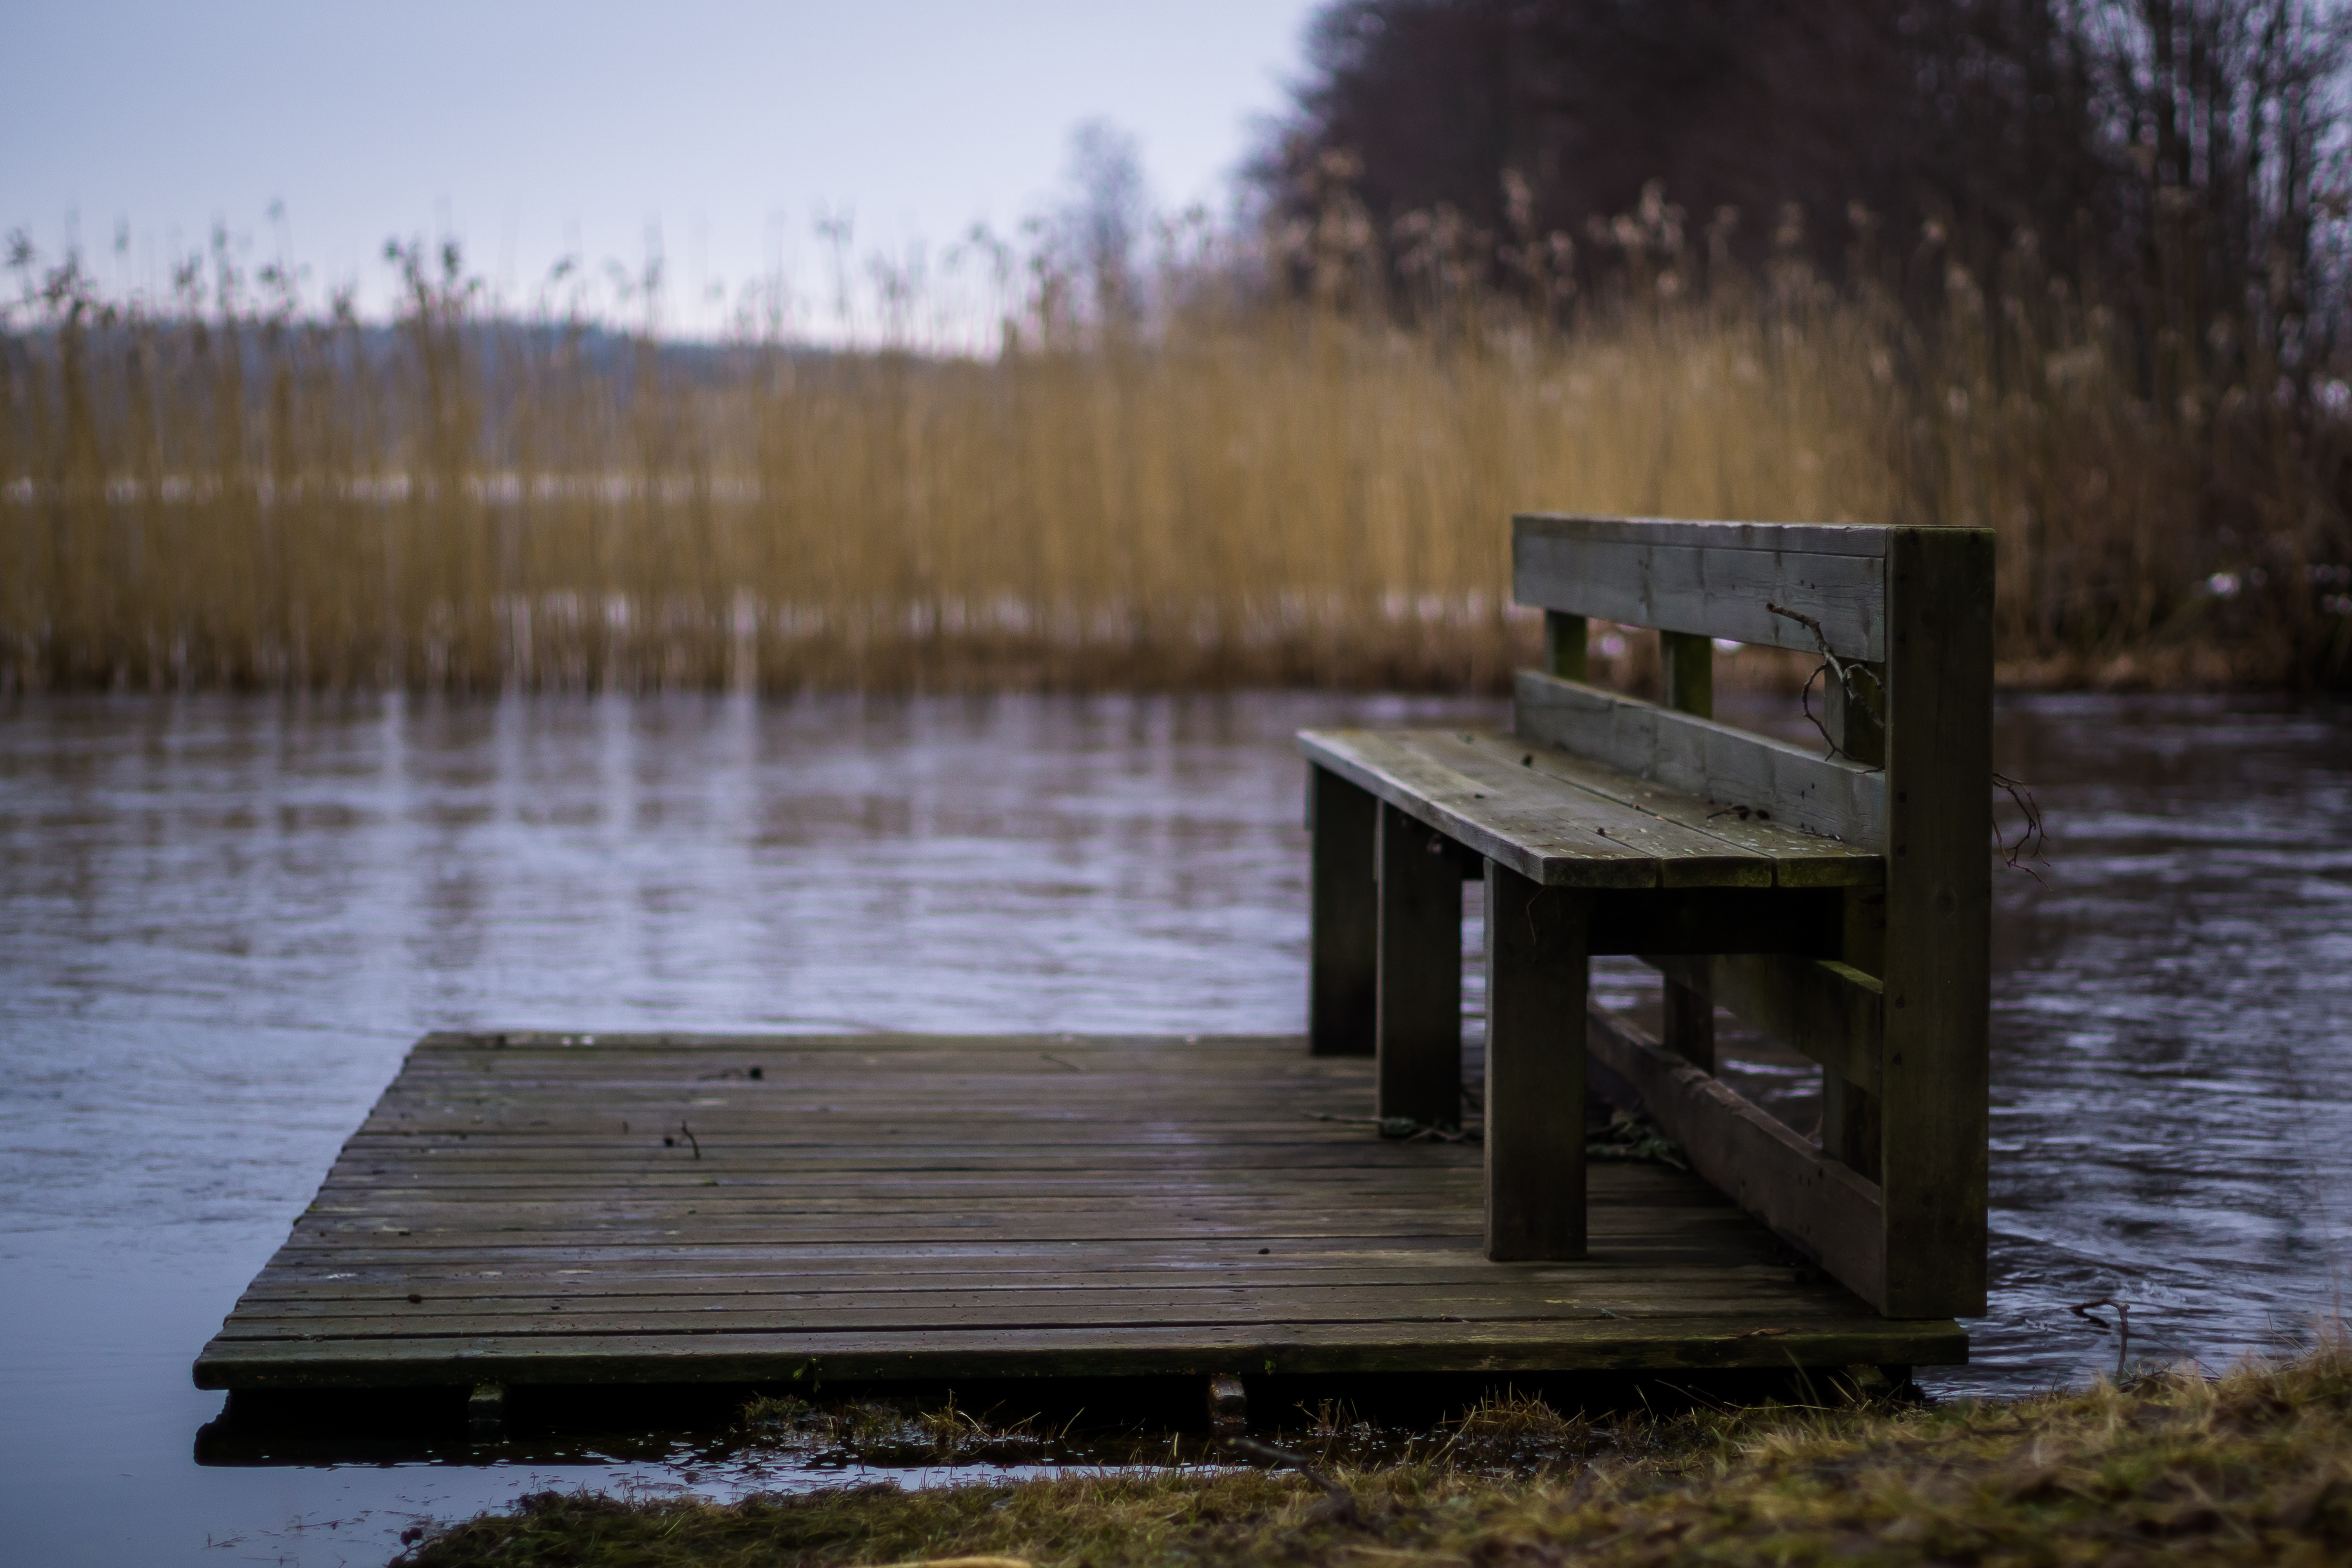
landscape, water, nature, grass, outdoor, dock, wood, bench, morning, seat, lake, moody, river, reflection, boathouse, lonely, waterway, outside, straw, wetland